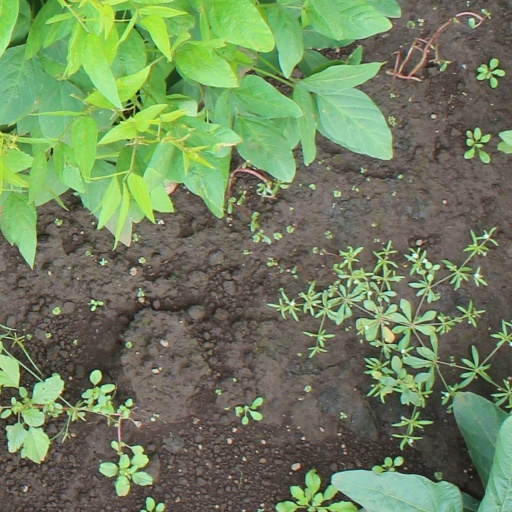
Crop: soybean